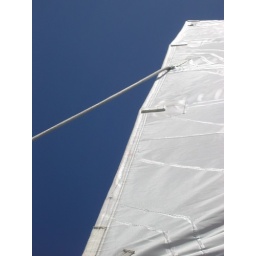
Fun sail boat circumnavigation around Antigua